Kidding

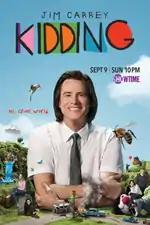
Promotional poster featuring Jim Carrey as Jeff Piccirillo.

On September 14, 2017, it was announced that Showtime had given the production a straight-to-series order for a first season consisting of ten episodes. The series was created by Dave Holstein who also serves as executive producer alongside Jim Carrey, Michel Gondry, Jason Bateman, Jim Garavente, Raffi Adlan, and Michael Aguilar. Additionally, Holstein wrote the pilot episode and serves as showrunner and Gondry directed the pilot. On June 7, 2018, it was announced that the series would premiere on September 9, 2018.